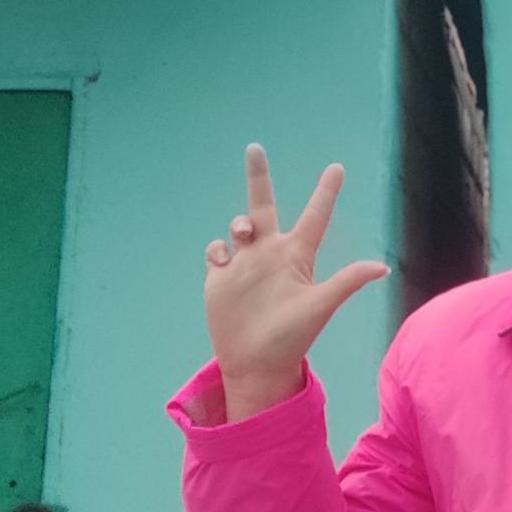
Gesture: three2